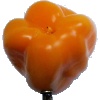
Label: yellow_pepper